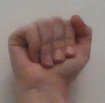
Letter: saad